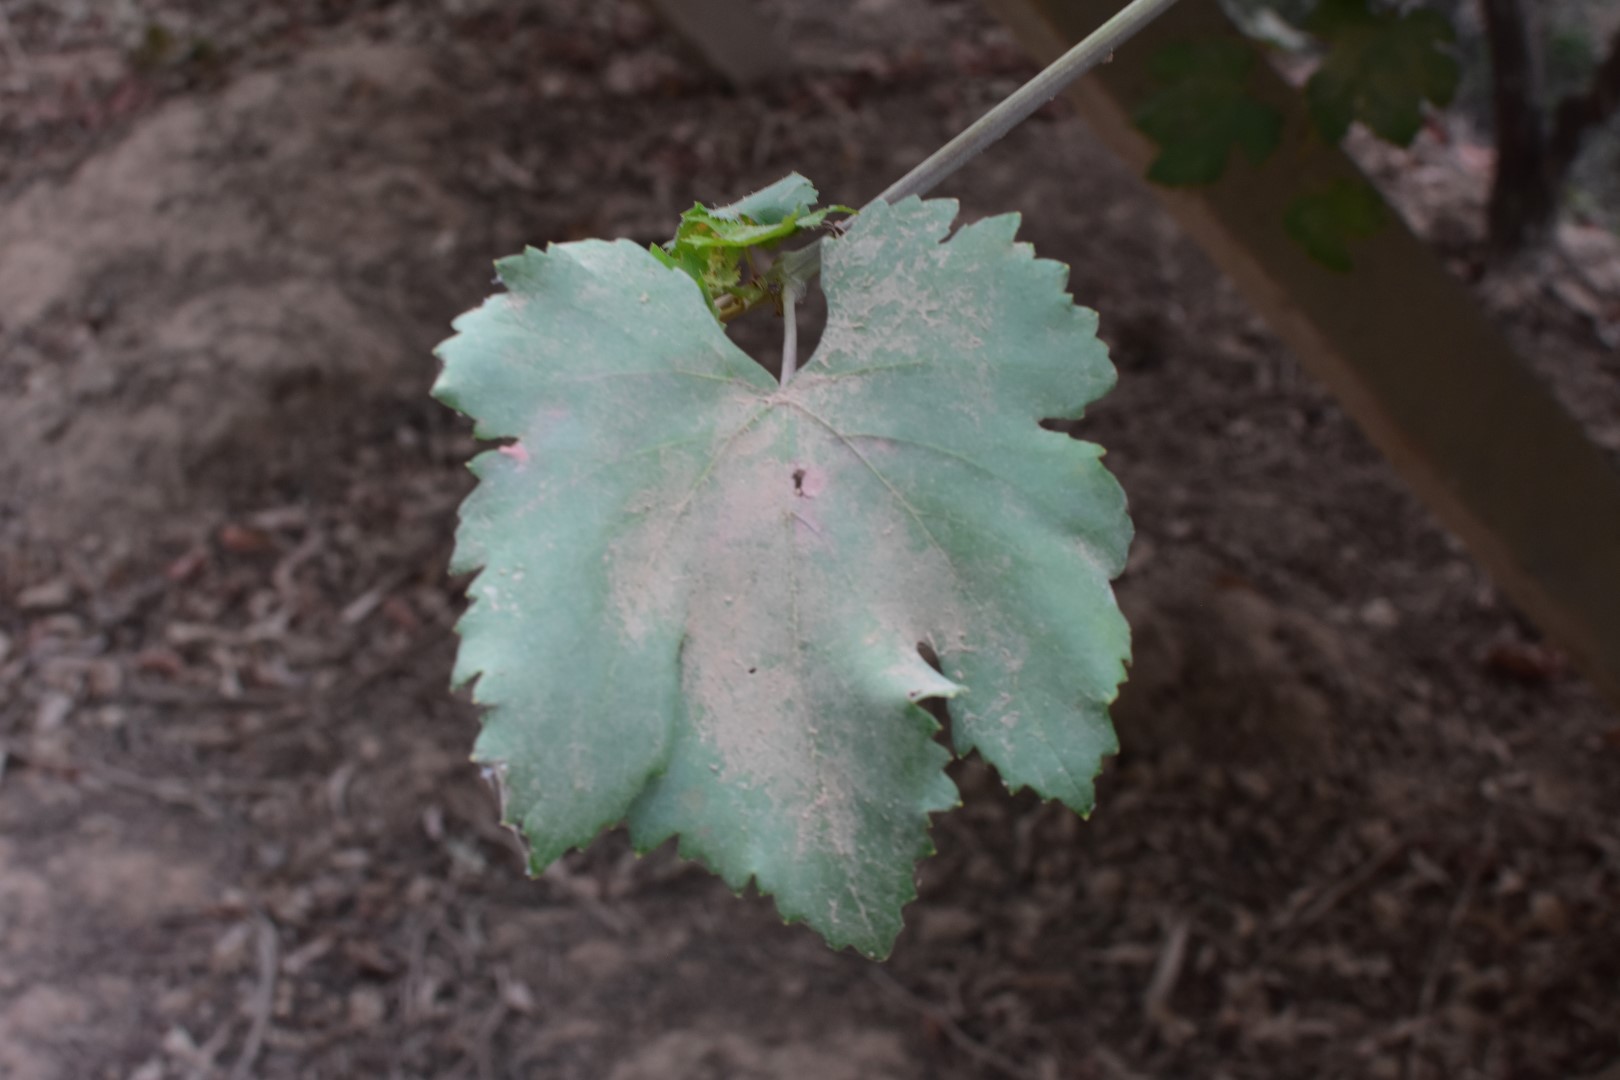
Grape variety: Kamali